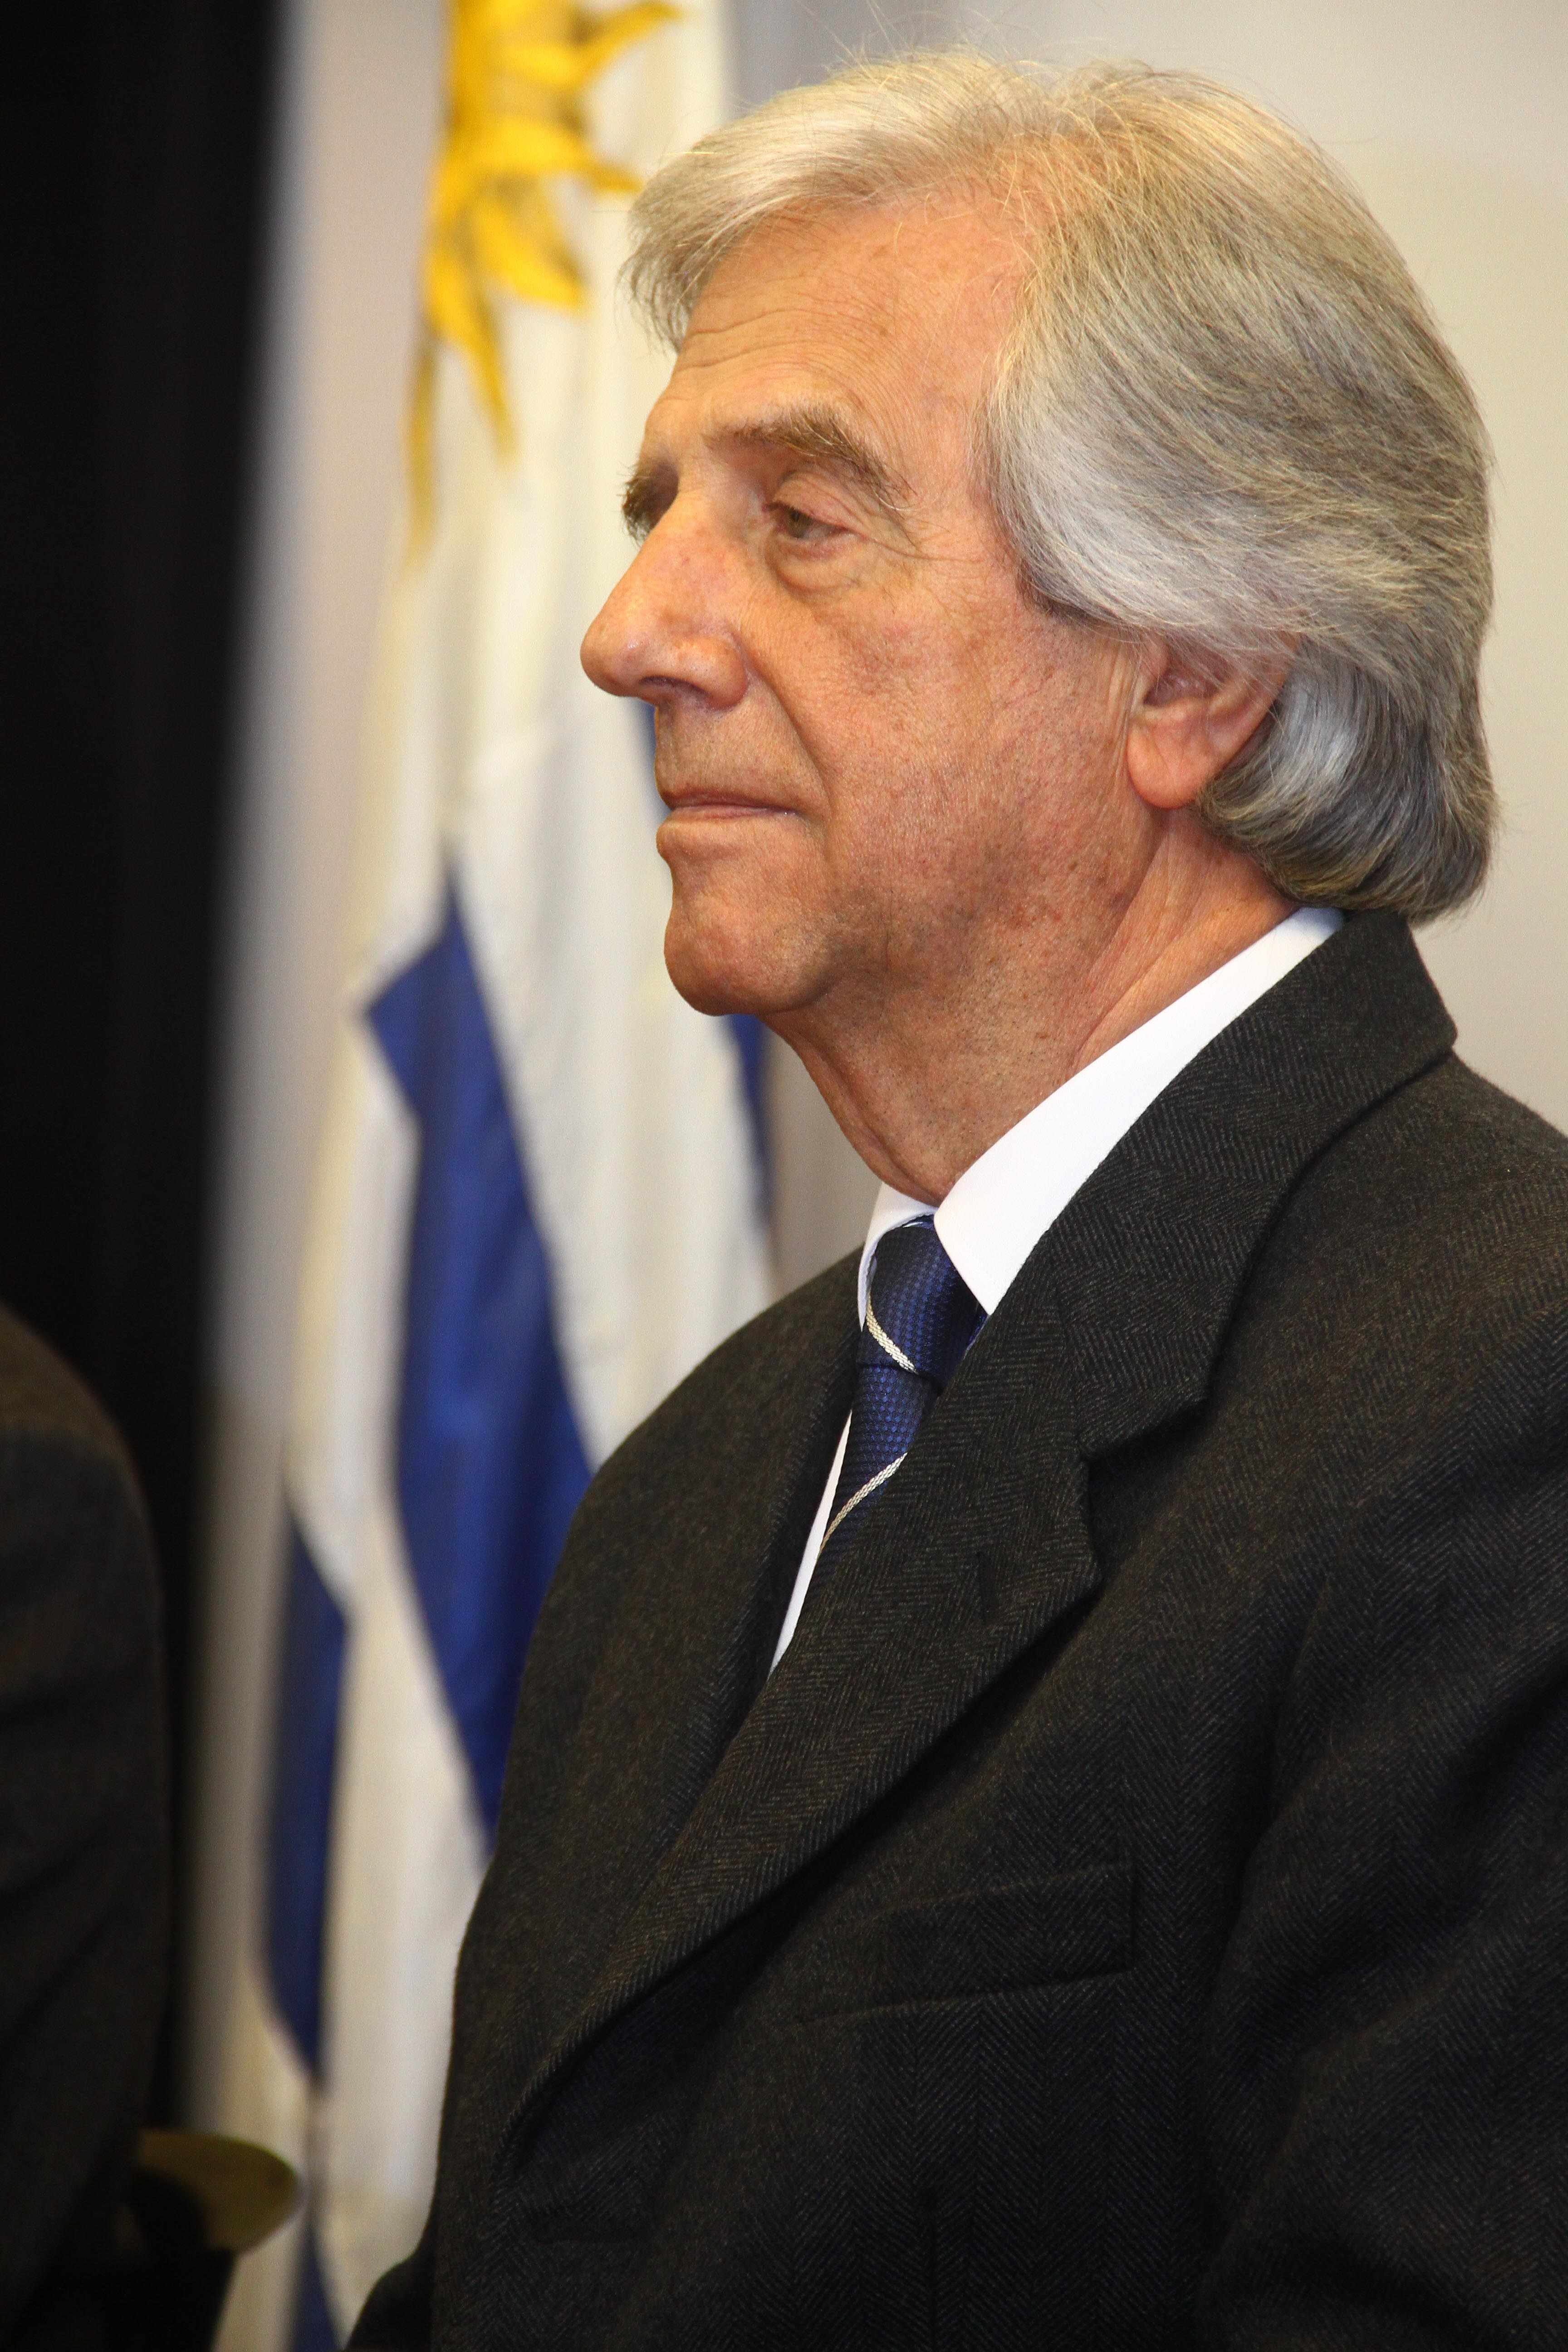
person, profession, president, political, policy, uruguay, tabare vazquez, chair of uruguay